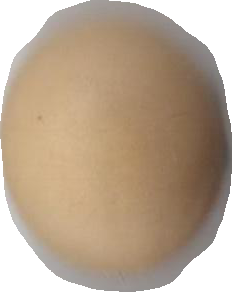
Variety: Dega